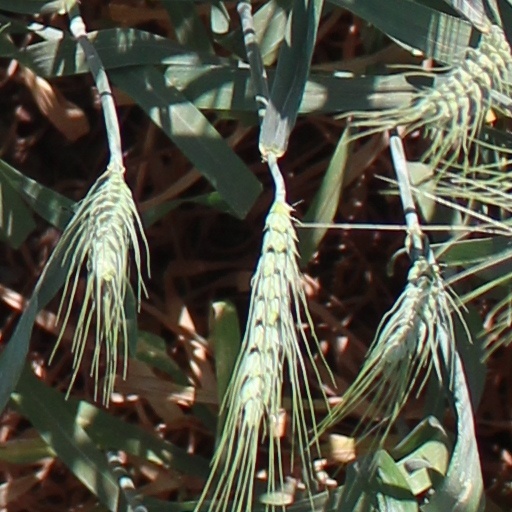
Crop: wheat